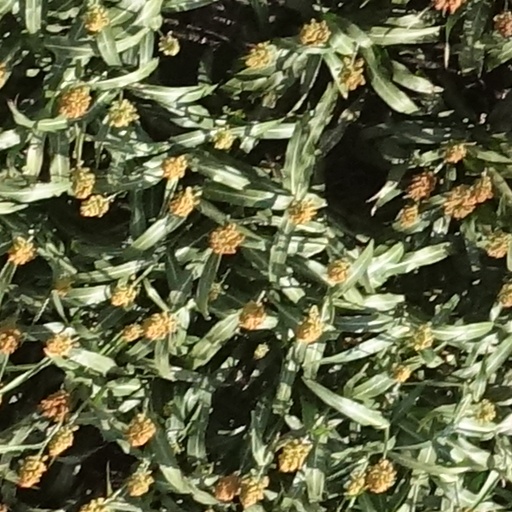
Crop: sorghum